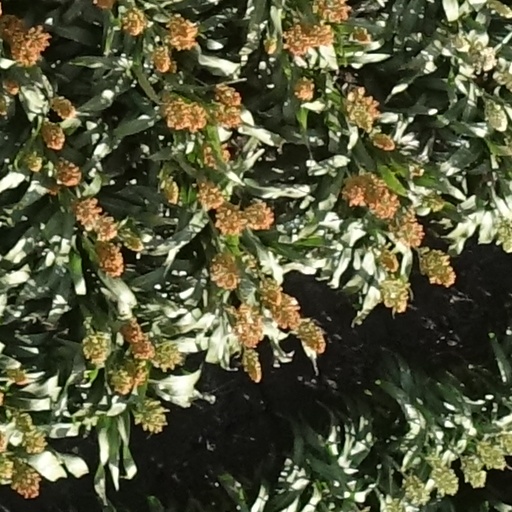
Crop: sorghum